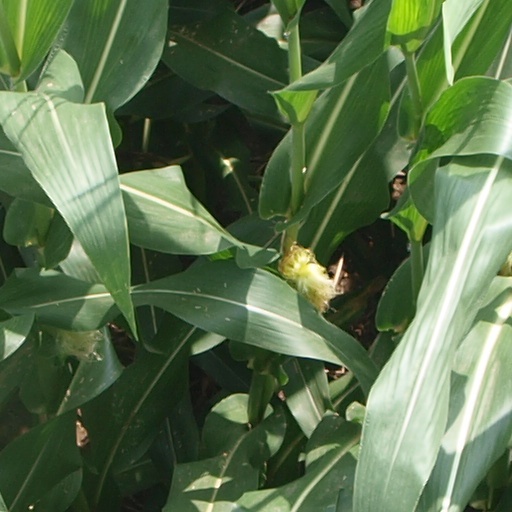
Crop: maize; corn